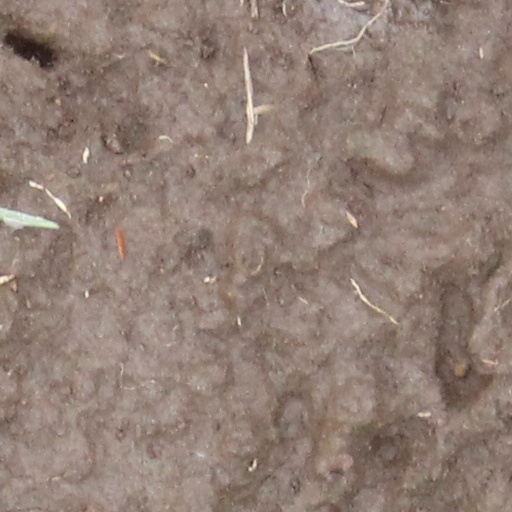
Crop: wheat